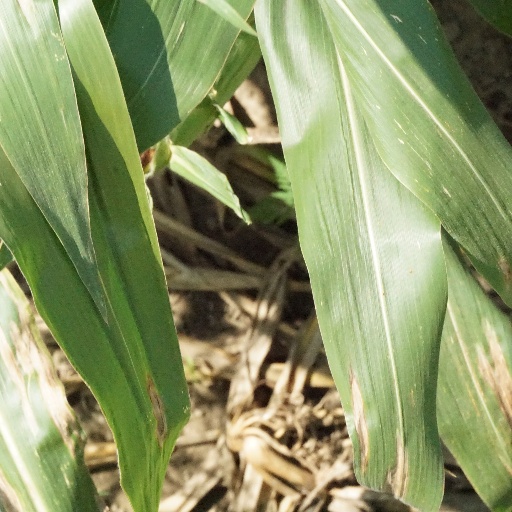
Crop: maize; corn